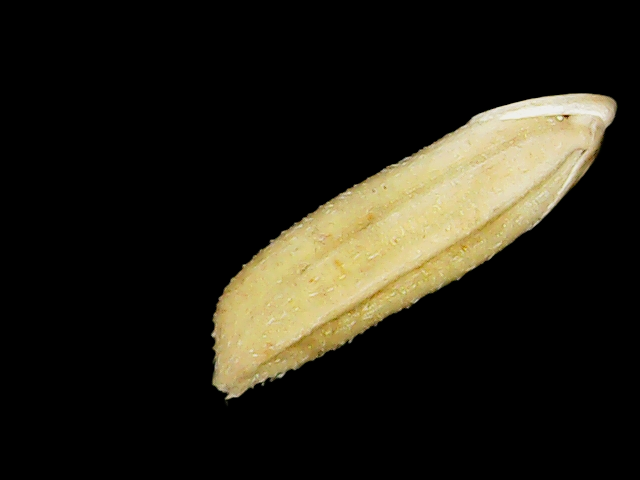
Rice variety: Binadhan21